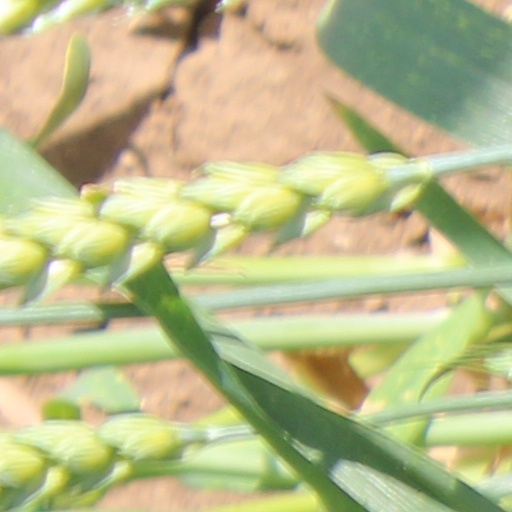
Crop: wheat